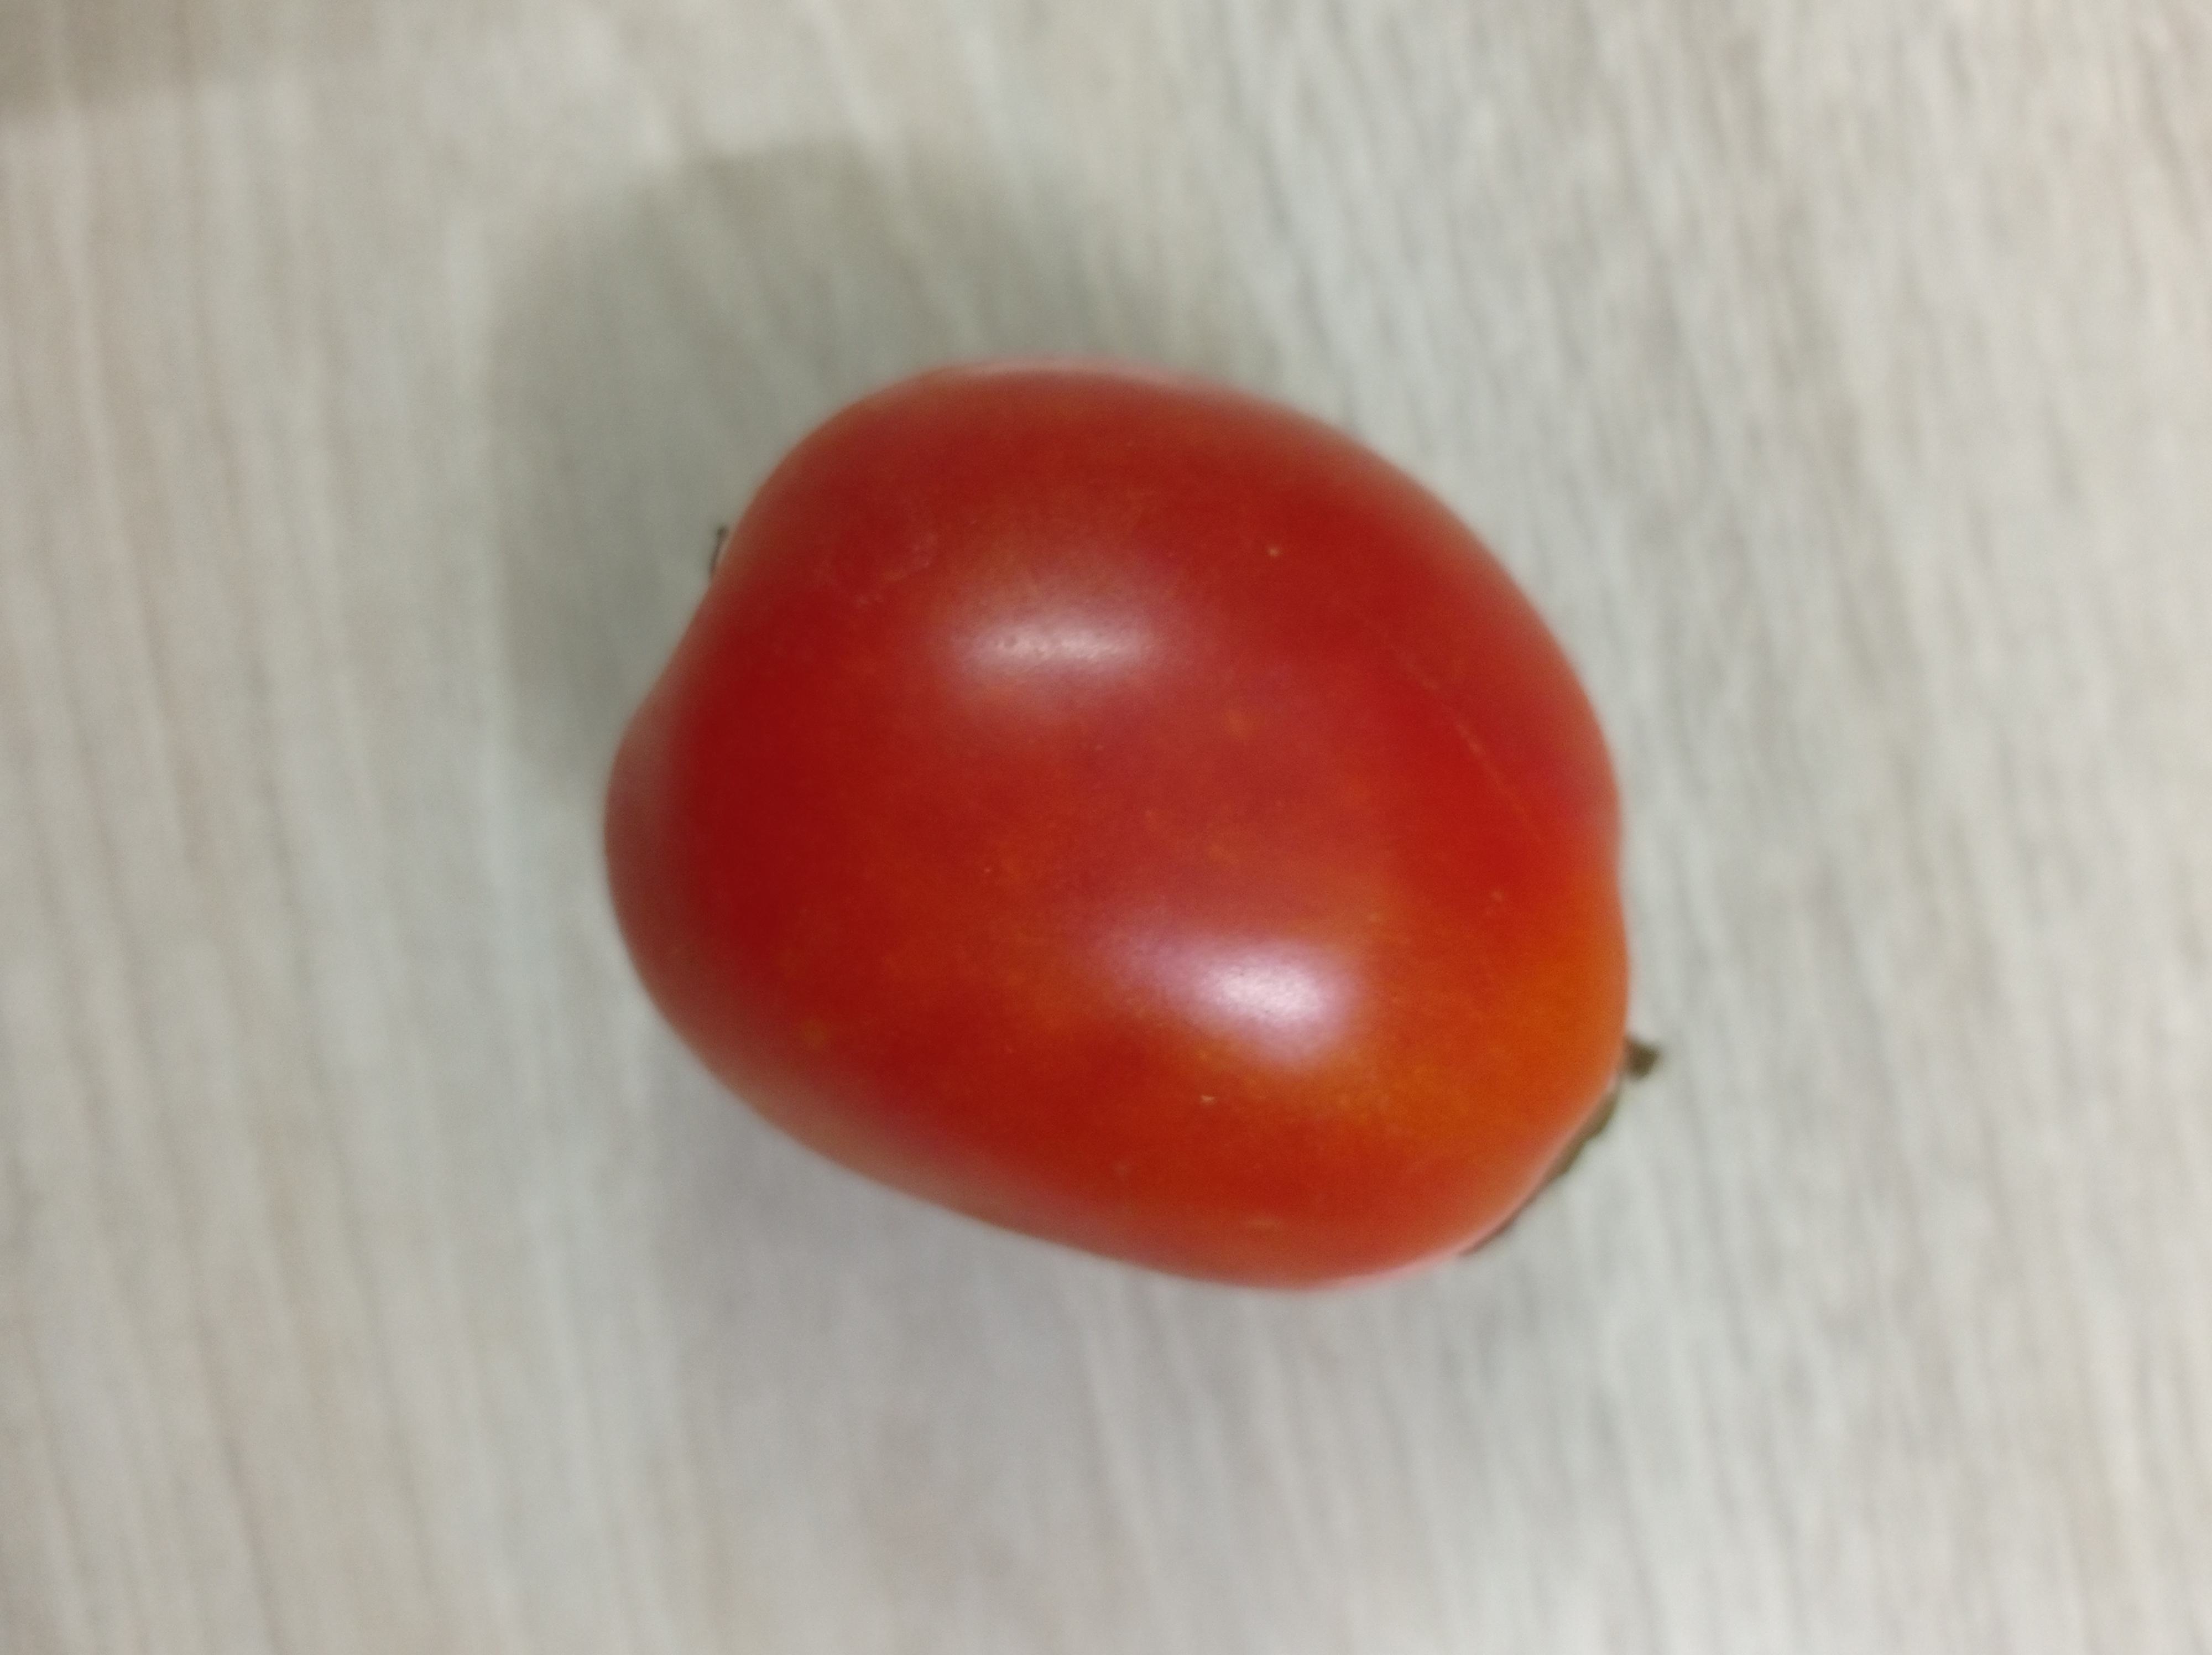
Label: Fresh